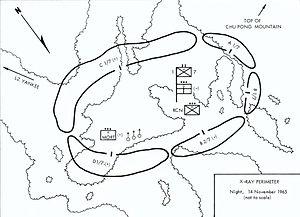
"La bataille de Ia Drang est l'un des premiers affrontements majeurs entre l'armée américaine et l'Armée populaire vietnamienne durant la guerre du Viêt Nam. Elle se déroula en deux parties entre le 14 et le 18 novembre 1965 autour de deux zones d'atterrissage, à l'ouest de Plei Me, précisément ""au pied est du massif Chu Pong"" dans le complex Chu Pong Ia Drang du Vietnam du Sud. La bataille tire son nom de la rivière Drang qui s'écoule tout au long de vallée là où les combats se sont déroulés. Ia signifie « rivière » dans le dialecte montagnard local.